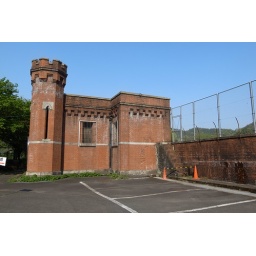
The control office of water reservoir in Kyoto keage water purification plants.